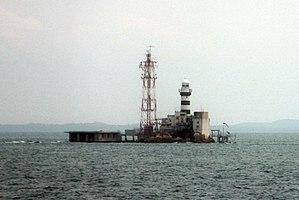
Pedra Branca ou Pulau Batu Puteh est un affleurement de rochers situé à la sortie du détroit de Singapour sur la mer de Chine méridionale. Un phare, le Horsburgh Lighthouse, y a été construit en 1851.